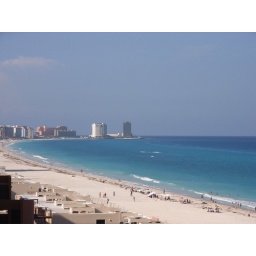
View of the beach from my balcony at the Barcelo Tucancun Beach hotel in Cancun, Mexico.